Campolongo al Torre

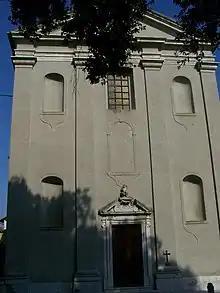
San Giorgio Martire, constructed between 1696 and 1736

Beginning in 1516 the Habsburg Empire controlled eastern Friuli, while western and central Friuli was Venetian. Campolongo and Tapogliano then, wedged between the Austrian archducal territory, often felt the weight of foreign incursions, which Austria then instigated or nurtured, so much so that: "... the twentieth first of May 1616 some (archducal) forces, stopping outside Gradisca, sacked the villa of Campolongo, highly esteemed by the Venetians".